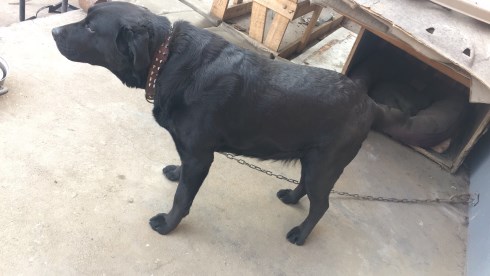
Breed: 3580-n000122-Labrador_retriever